Loiter Squad

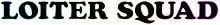

Loiter Squad is an American live-action sketch comedy television series for Adult Swim starring Tyler, the Creator, Earl Sweatshirt, Jasper Dolphin, Travis "Taco" Bennett, and Lionel "L-Boy" Boyce from the Los Angeles hip hop group Odd Future. The show regularly featured other members of the group as well.